Yale College

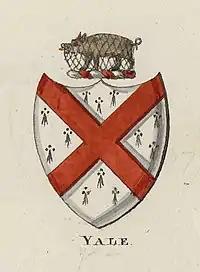
The coat of arms of the College is inspired by the coat of arms of Elihu Yale

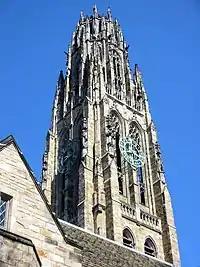
Harkness Tower at Yale

The Collegiate School was founded in 1701 by a charter drawn by ten Congregationalist ministers led by James Pierpont and approved by the General Court of the Colony of Connecticut. Originally situated in Abraham Pierson's home in Killingworth, Connecticut, the college moved to Old Saybrook, Connecticut in 1703, when Nathaniel Lynde, the first treasurer of Yale, donated land and a building. The college moved again to New Haven in 1718, and was renamed for Elihu Yale, an early benefactor, merchant, and philanthropist. Founded as a school to train ministers, original curriculum included only coursework in theology and sacred languages. Although early faculty, including Jonathan Edwards and Elisha Williams, maintained strict Congregational orthodoxy, by the time of the American Revolution subsequent rectors, especially Ezra Stiles, relaxed the curriculum to include humanities and limited natural science education.